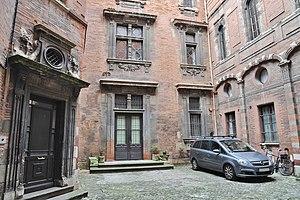
La cour de l'hôtel de Massas (ou d'Aldéguier), 16ème siècle, Toulouse.
L’hôtel d'Aldéguier, parfois désigné comme l’hôtel de Massas, est un hôtel particulier situé au nᵒ 29 rue de la Dalbade, à Toulouse. L'historiographie toulousaine a longtemps attribué la construction de cet hôtel au propriétaire Antoine d'Aldéguier, capitoul en 1603. Toutefois, de récentes publications avancent plutôt le nom du conseiller au parlement Géraud de Massas, ce qui le daterait du dernier quart du XVIᵉ siècle. Il est profondément remanié dans la deuxième moitié du XIXᵉ siècle. Sa façade sur rue est reconstruite en 1884, tandis que les élévations sur cour sont restaurées et modifiées en 1865. Il reste cependant représentatif des hôtels particuliers toulousains, dans un style Renaissance tardif.
La famille Desarnauts est une famille française, originaire d'Occitanie.
Au XVIᵉ siècle, la Renaissance, qui prônait le retour aux modèles de l'Antiquité romaine, se diffusa en Europe depuis l'Italie par le biais notamment de traités et gravures se référant au traité De Architectura de Vitruve, théoricien romain de l'architecture antique. Chaque foyer d'érudition et de création réinterpréta ces nouvelles références selon ses traditions locales.